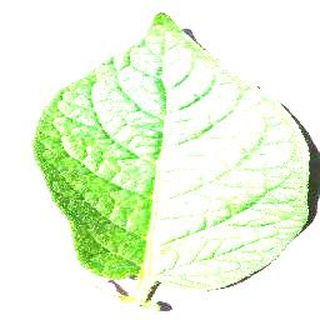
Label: healthy_potato